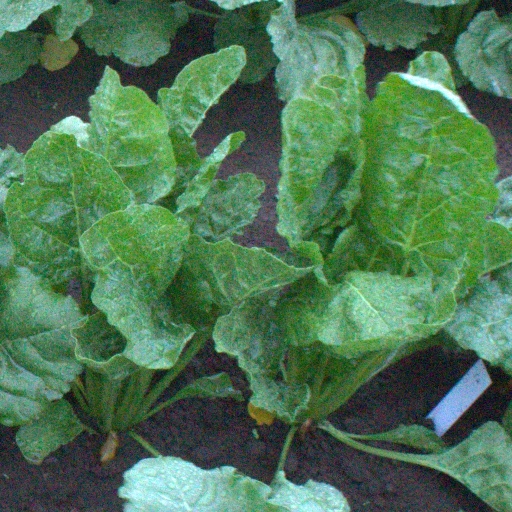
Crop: sugar beet